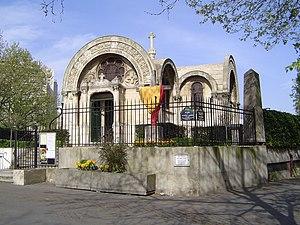
Léglise Notre-Dame-de-Compassion est un lieu de culte catholique situé place du Général-Kœnig dans le 17ᵉ arrondissement de Paris.
Cet article recense les monuments historiques du 17ᵉ arrondissement de Paris, en France.
Le boulevard Pershing est une voie publique situé dans le 17ᵉ arrondissement de Paris.